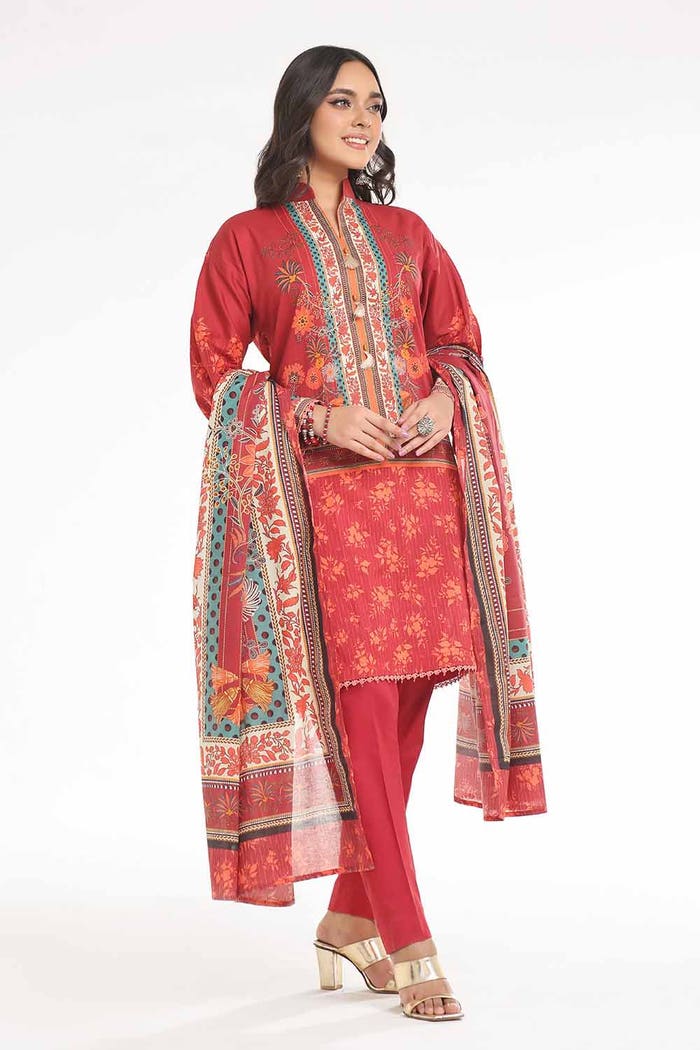
red multi embroidered salwar suit